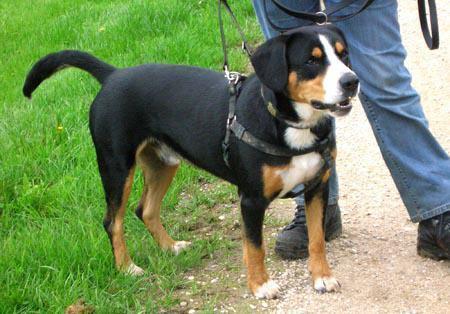
EntleBucher